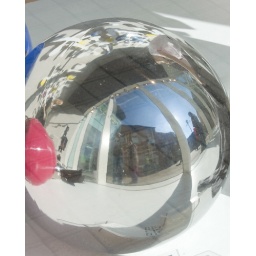
just liked the fish eye effect in the window